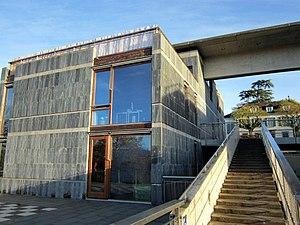
Centre de loisirs - Le Grand-Saconnex - Suisse architectes Devantery et Lamunière
"En France, un accueil collectif à caractère éducatif de mineurs est un dispositif reconnu et contrôler par l'État d'utilité publique de loisirs éducatifs dans le domaine de l'animation socioculturelle et socio-éducative, accueillant des mineurs durant le temps de leurs vacances et de leurs loisirs en général. Les ACM concernent essentiellement les séjours de vacances durant les vacances scolaires et les accueils de loisirs extra-scolaires ou accueils périscolaires en semaines. Ces derniers sont subventionnés par la Caisse d'allocations familiales, le ministère de tutelle et/ou par les collectivités locales. Les ACM sont également soumis essentiellement à la législation du ""code de l'action sociale et familiale"" et de la réglementation de la jeunesse et des sports.